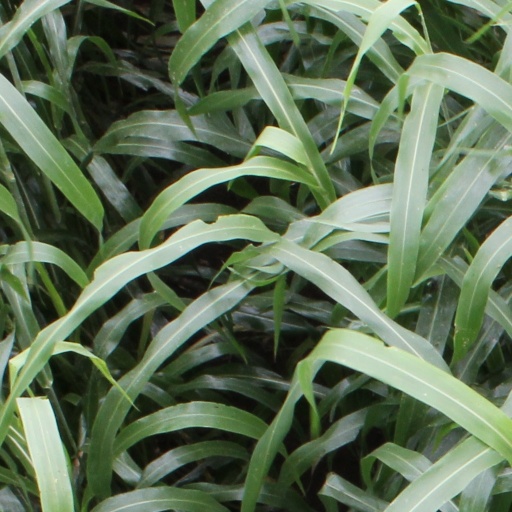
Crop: sorghum